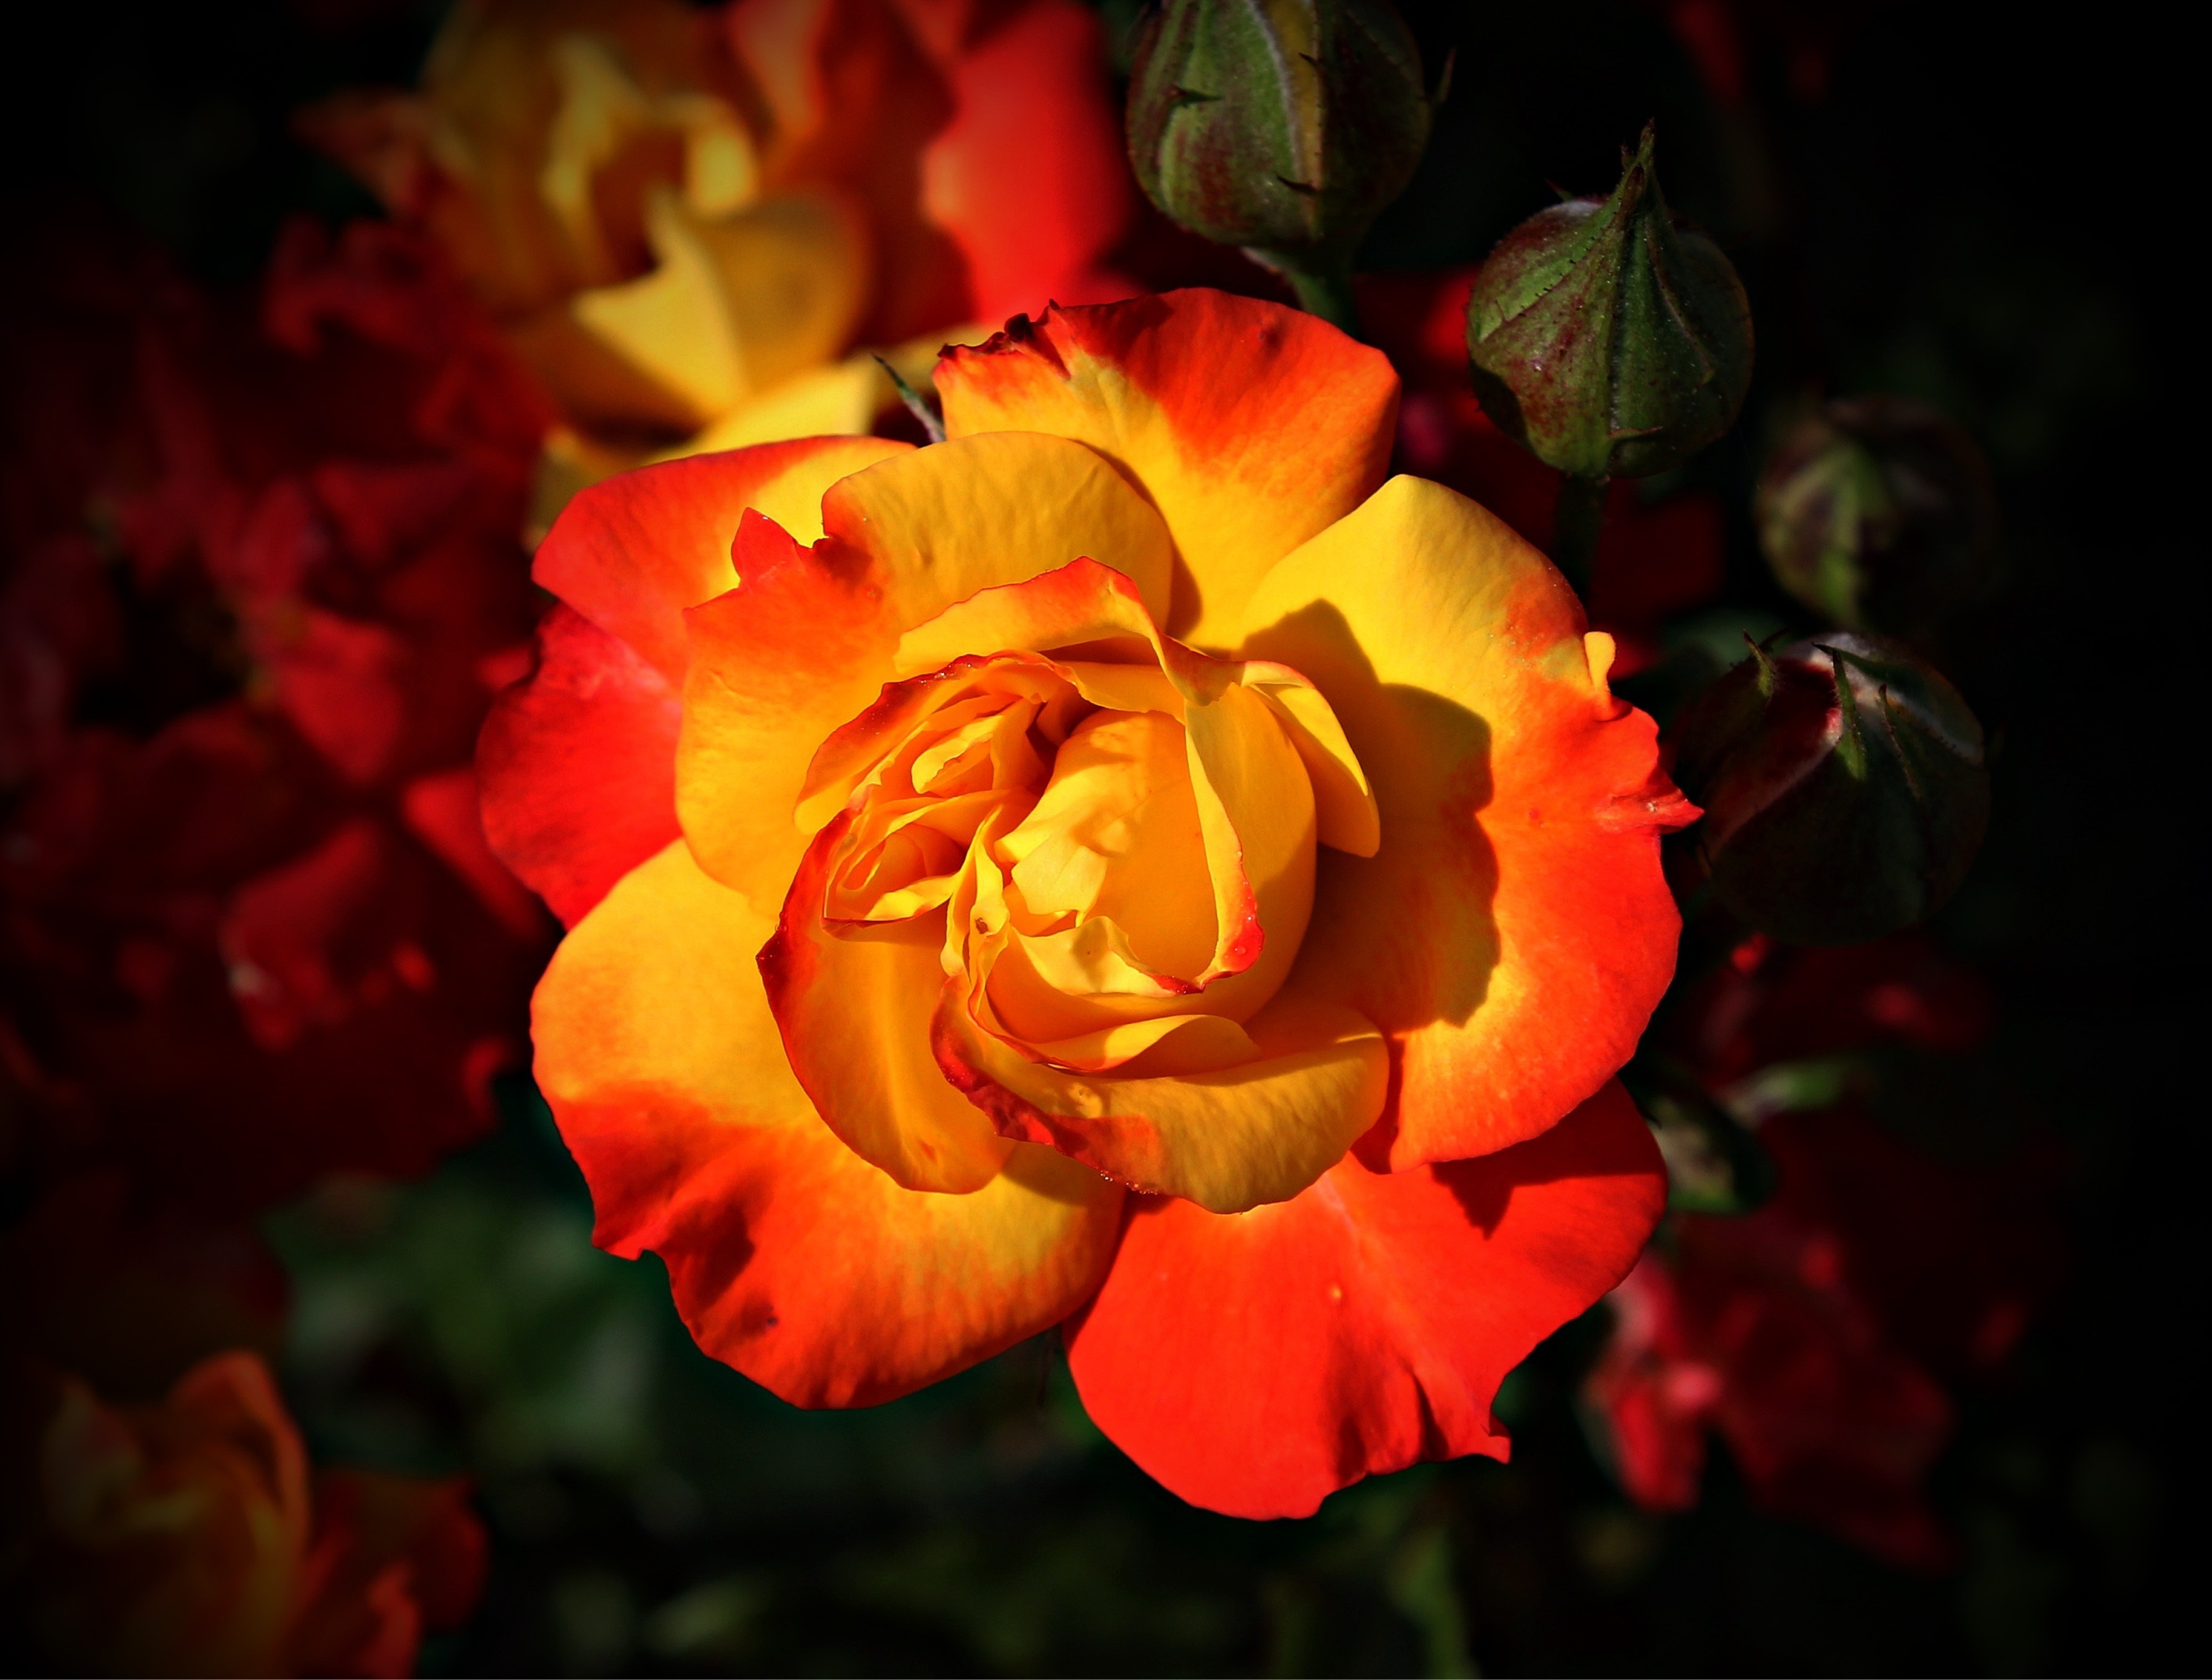
blossom, plant, flower, petal, bloom, rose, red, colourful, macro, colorful, yellow, flora, flowers, roses, vivid, macro photography, flowering plant, garden roses, rose family, land plant